The Mikado

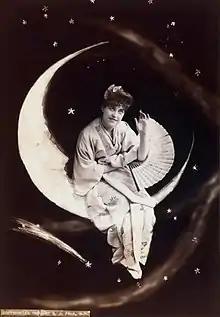
Geraldine Ulmar as Yum-Yum in the New York cast, captioned "We're very wide awake, the moon and I."

In America, as had happened with "H.M.S. Pinafore", the first productions were unauthorised, but once D'Oyly Carte's American production opened in August 1885, it was a success, earning record profits, and Carte formed several companies to tour the show in North America. Burlesque and parody productions, including political parodies, were mounted. More than 150 unauthorised versions cropped up, and, as had been the case with "Pinafore", Carte, Gilbert and Sullivan could do nothing to prevent them or to capture any license fees, since there was no international copyright treaty at the time. Gilbert, Sullivan and Carte tried various techniques for gaining an American copyright that would prevent unauthorised productions. The U.S. courts held, however, that the act of publication made the opera freely available for production by anyone. In Australia, "The Mikado"'s first authorised performance was on 14 November 1885 at the Theatre Royal, Sydney, produced by J. C. Williamson. During 1886, Carte was touring five Mikado companies in North America.